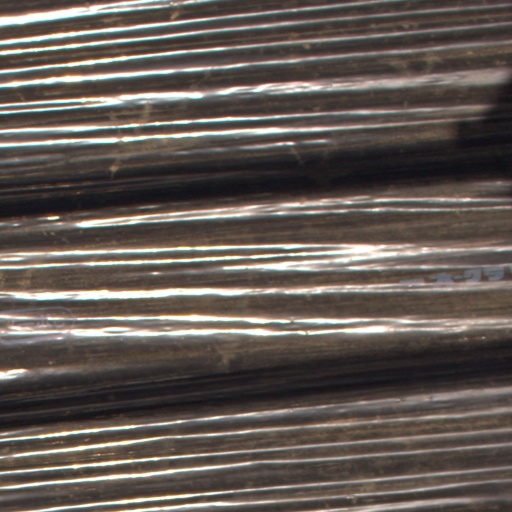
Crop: Jerusalem artichoke